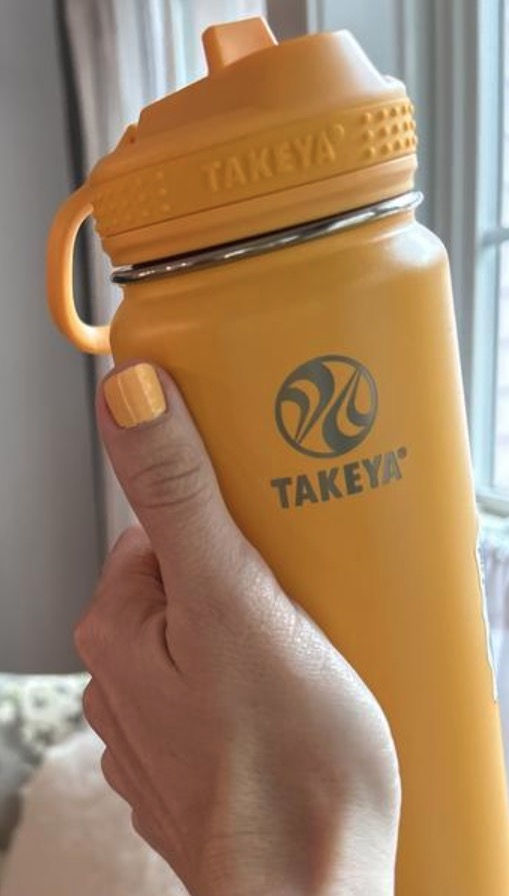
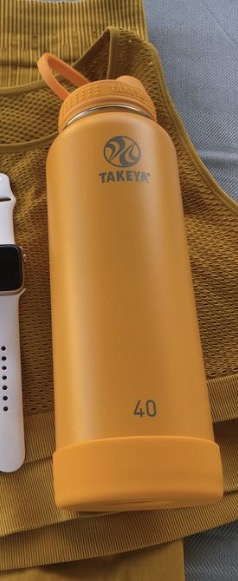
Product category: misc
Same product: yes